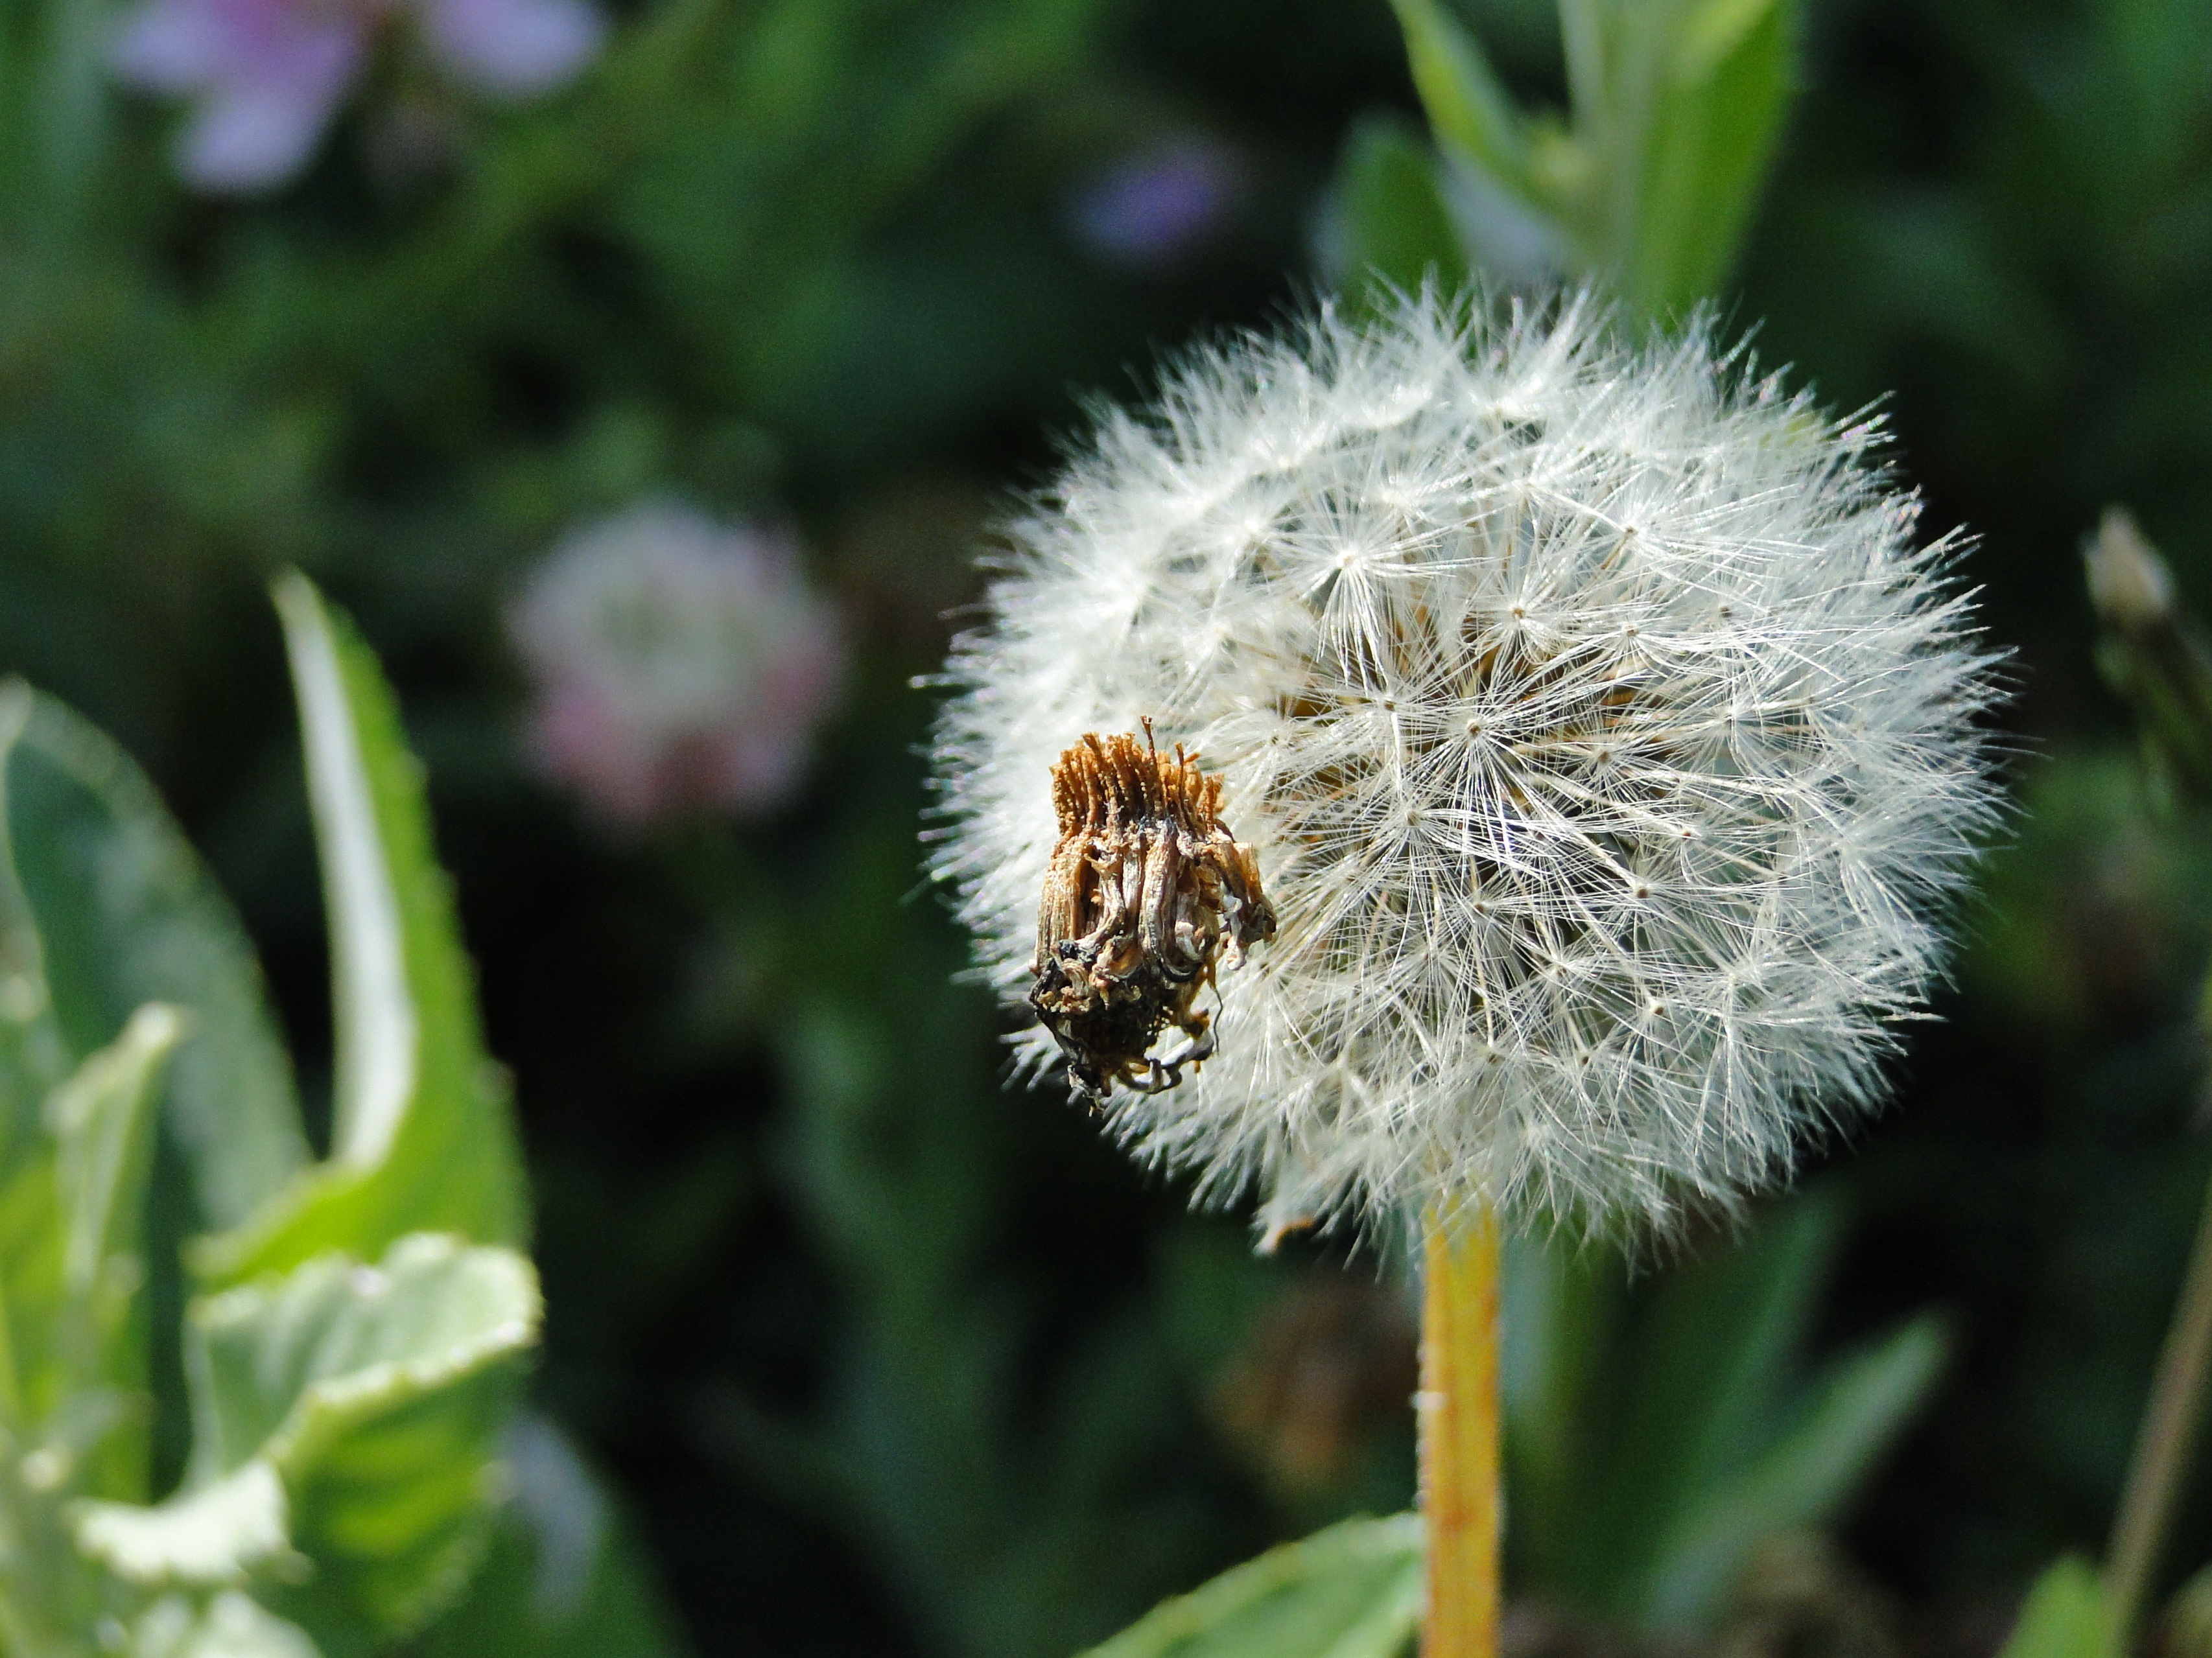
nature, grass, plant, meadow, dandelion, flower, summer, produce, insect, botany, flora, fauna, wildflower, close up, thistle, macro photography, flowering plant, daisy family, silybum, plant stem, land plant, thorns spines and prickles